Jean-Marc Berlière

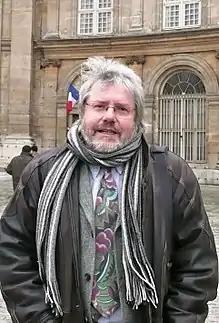
JM Berlière

Jean-Marc Berlière is a French historian who specialises in the history of the French police. He works as a professor at the University of Burgundy. In 1991, he completed a Doctoral thesis on the Police of the French Third Republic.